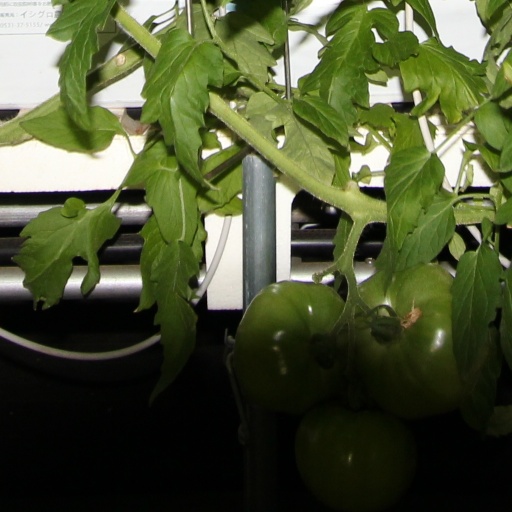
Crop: tomato